African civet

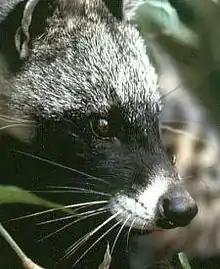
Head of African civet

African civets typically sleep during the day in the tall grasses near water sources in central and southern Africa. It often inhabits savannahs, forests, and sometimes near rivers as the tall grasses and thickets present provide them with necessary cover during the day. In Guinea's National Park of Upper Niger, it was recorded during surveys conducted in 1996 to 1997.